Alessandro Casolani

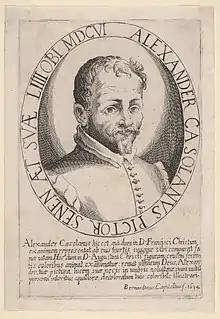
Portrait of Alessandro Casolani, 1634 by Bernardino Capitelli, Metropolitan Museum of Art

Alessandro Casolani (1552–1606), also called Alessandro della Torre, was an Italian painter of the late-Renaissance period, active mainly in Siena.